Roy Harrover

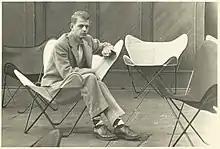
Harrover at Yale in 1953

Roy Perkins Harrover, FAIA (November 23, 1928 – December 13, 2016) was an American architect who designed the Memphis International Airport as well as numerous civic buildings across the southern United States. His designs range in style from New Formalist to Brutalist and are characterized by their strictly linear forms. He is largely credited with having established a modern architectural identity for Memphis, Tennessee.